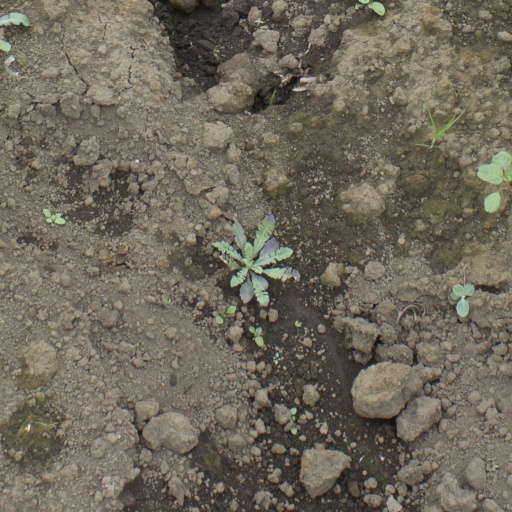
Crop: soybean